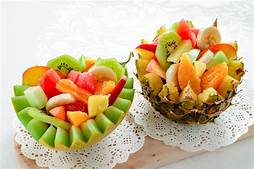
Label: pineapple